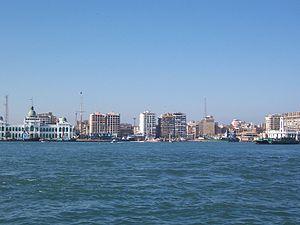
Cet article est partiellement ou en totalité issu de l’article de Wikipédia en allemand intitulé « Liste der Städte in Ägypten ».
Port-Saïd, est une ville portuaire du nord-est de l'Égypte au débouché du canal de Suez dans la mer Méditerranée. Elle compte une population de plus de 600 000 habitants.
Le vicariat apostolique de Port-Saïd, auparavant vicariat apostolique du canal de Suez, est une ancienne juridiction de l'Église catholique romaine entre 1926 et 1987 située principalement en Égypte.